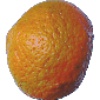
Label: mandarine